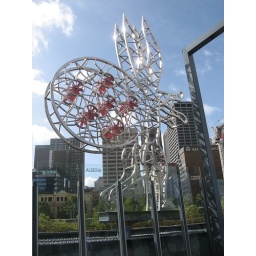
Sculpture on foot bridge over Yarra river